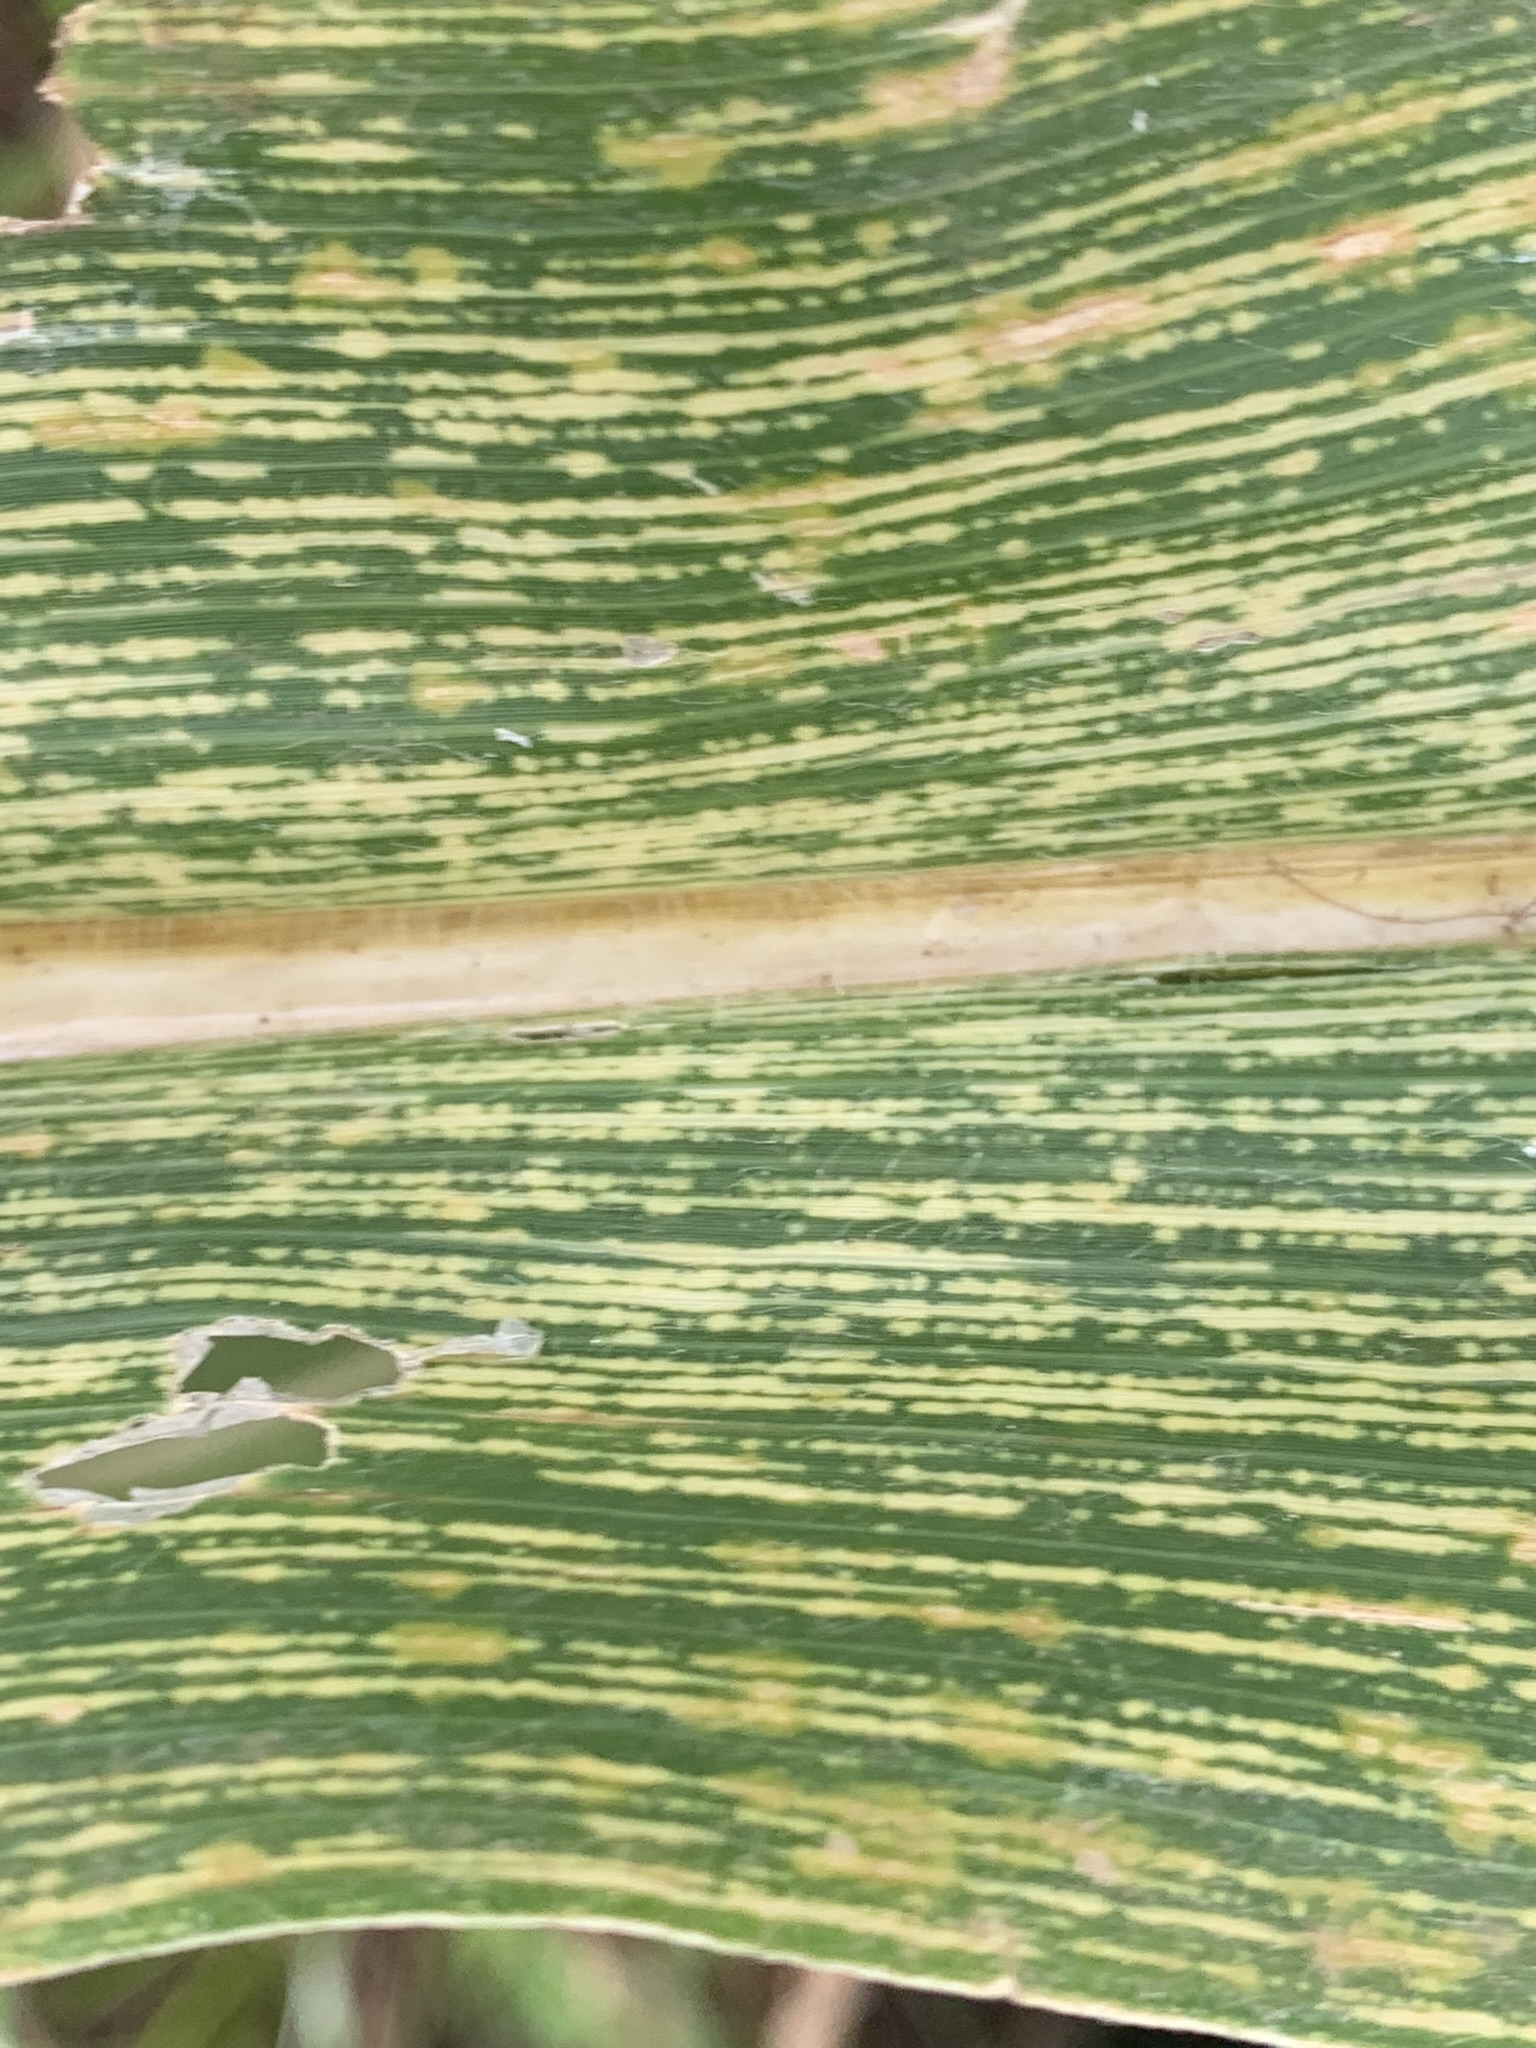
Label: MSV